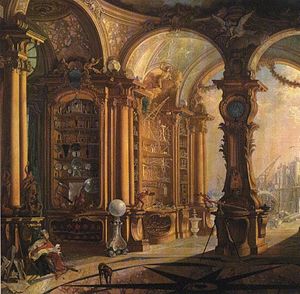
Joseph Bonnier de la Mosson / Samler / Det fysiske kabinet
Jacques de Lajoüe: Bonnier de La Mossons fysiske kabinet (1734, Beit Collection)
Joseph Bonnier, baron de la Mosson var en fransk adelsmand og samler.